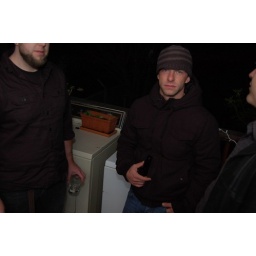
those of us who were in town gathered at the big blue house for a lil christmas eve get-together.